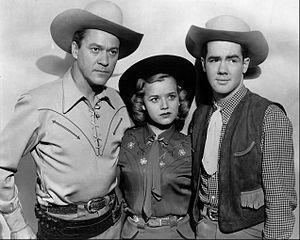
Ron Hagerthy est un acteur américain né le 9 mars 1932 à Andover.
Sky King est une série télévisée américaine en 72 épisodes de 24 minutes en noir et blanc diffusée entre le 5 avril 1952 et le 20 décembre 1952 sur le réseau NBC, puis entre le 2 janvier 1956 et le 8 mars 1959 en syndication. La série était auparavant un feuilleton à la radio depuis 1946.
Kirby Grant, né le 24 novembre 1911 à Butte et mort le 30 octobre 1985 en Floride, est un acteur américain.